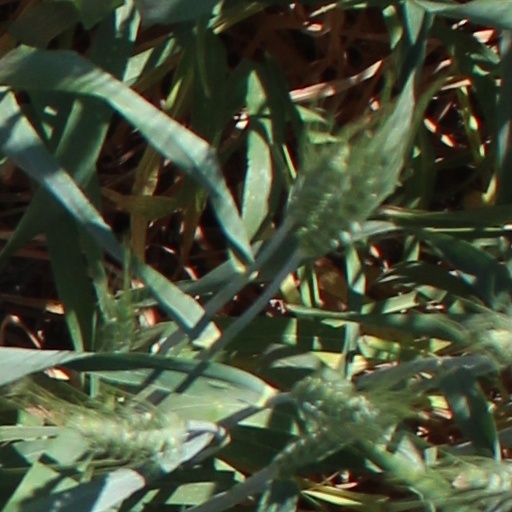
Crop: wheat